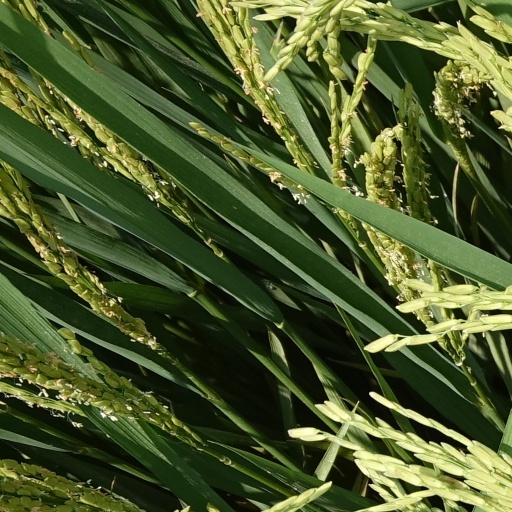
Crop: rice